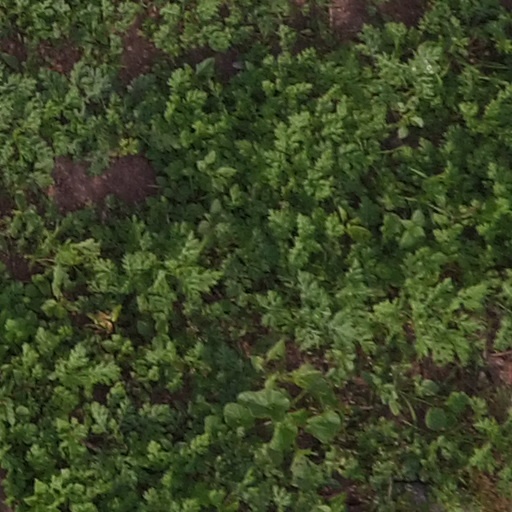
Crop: maize; corn